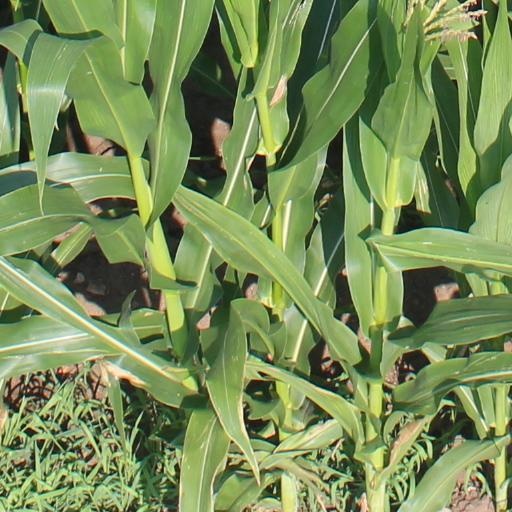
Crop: maize; corn